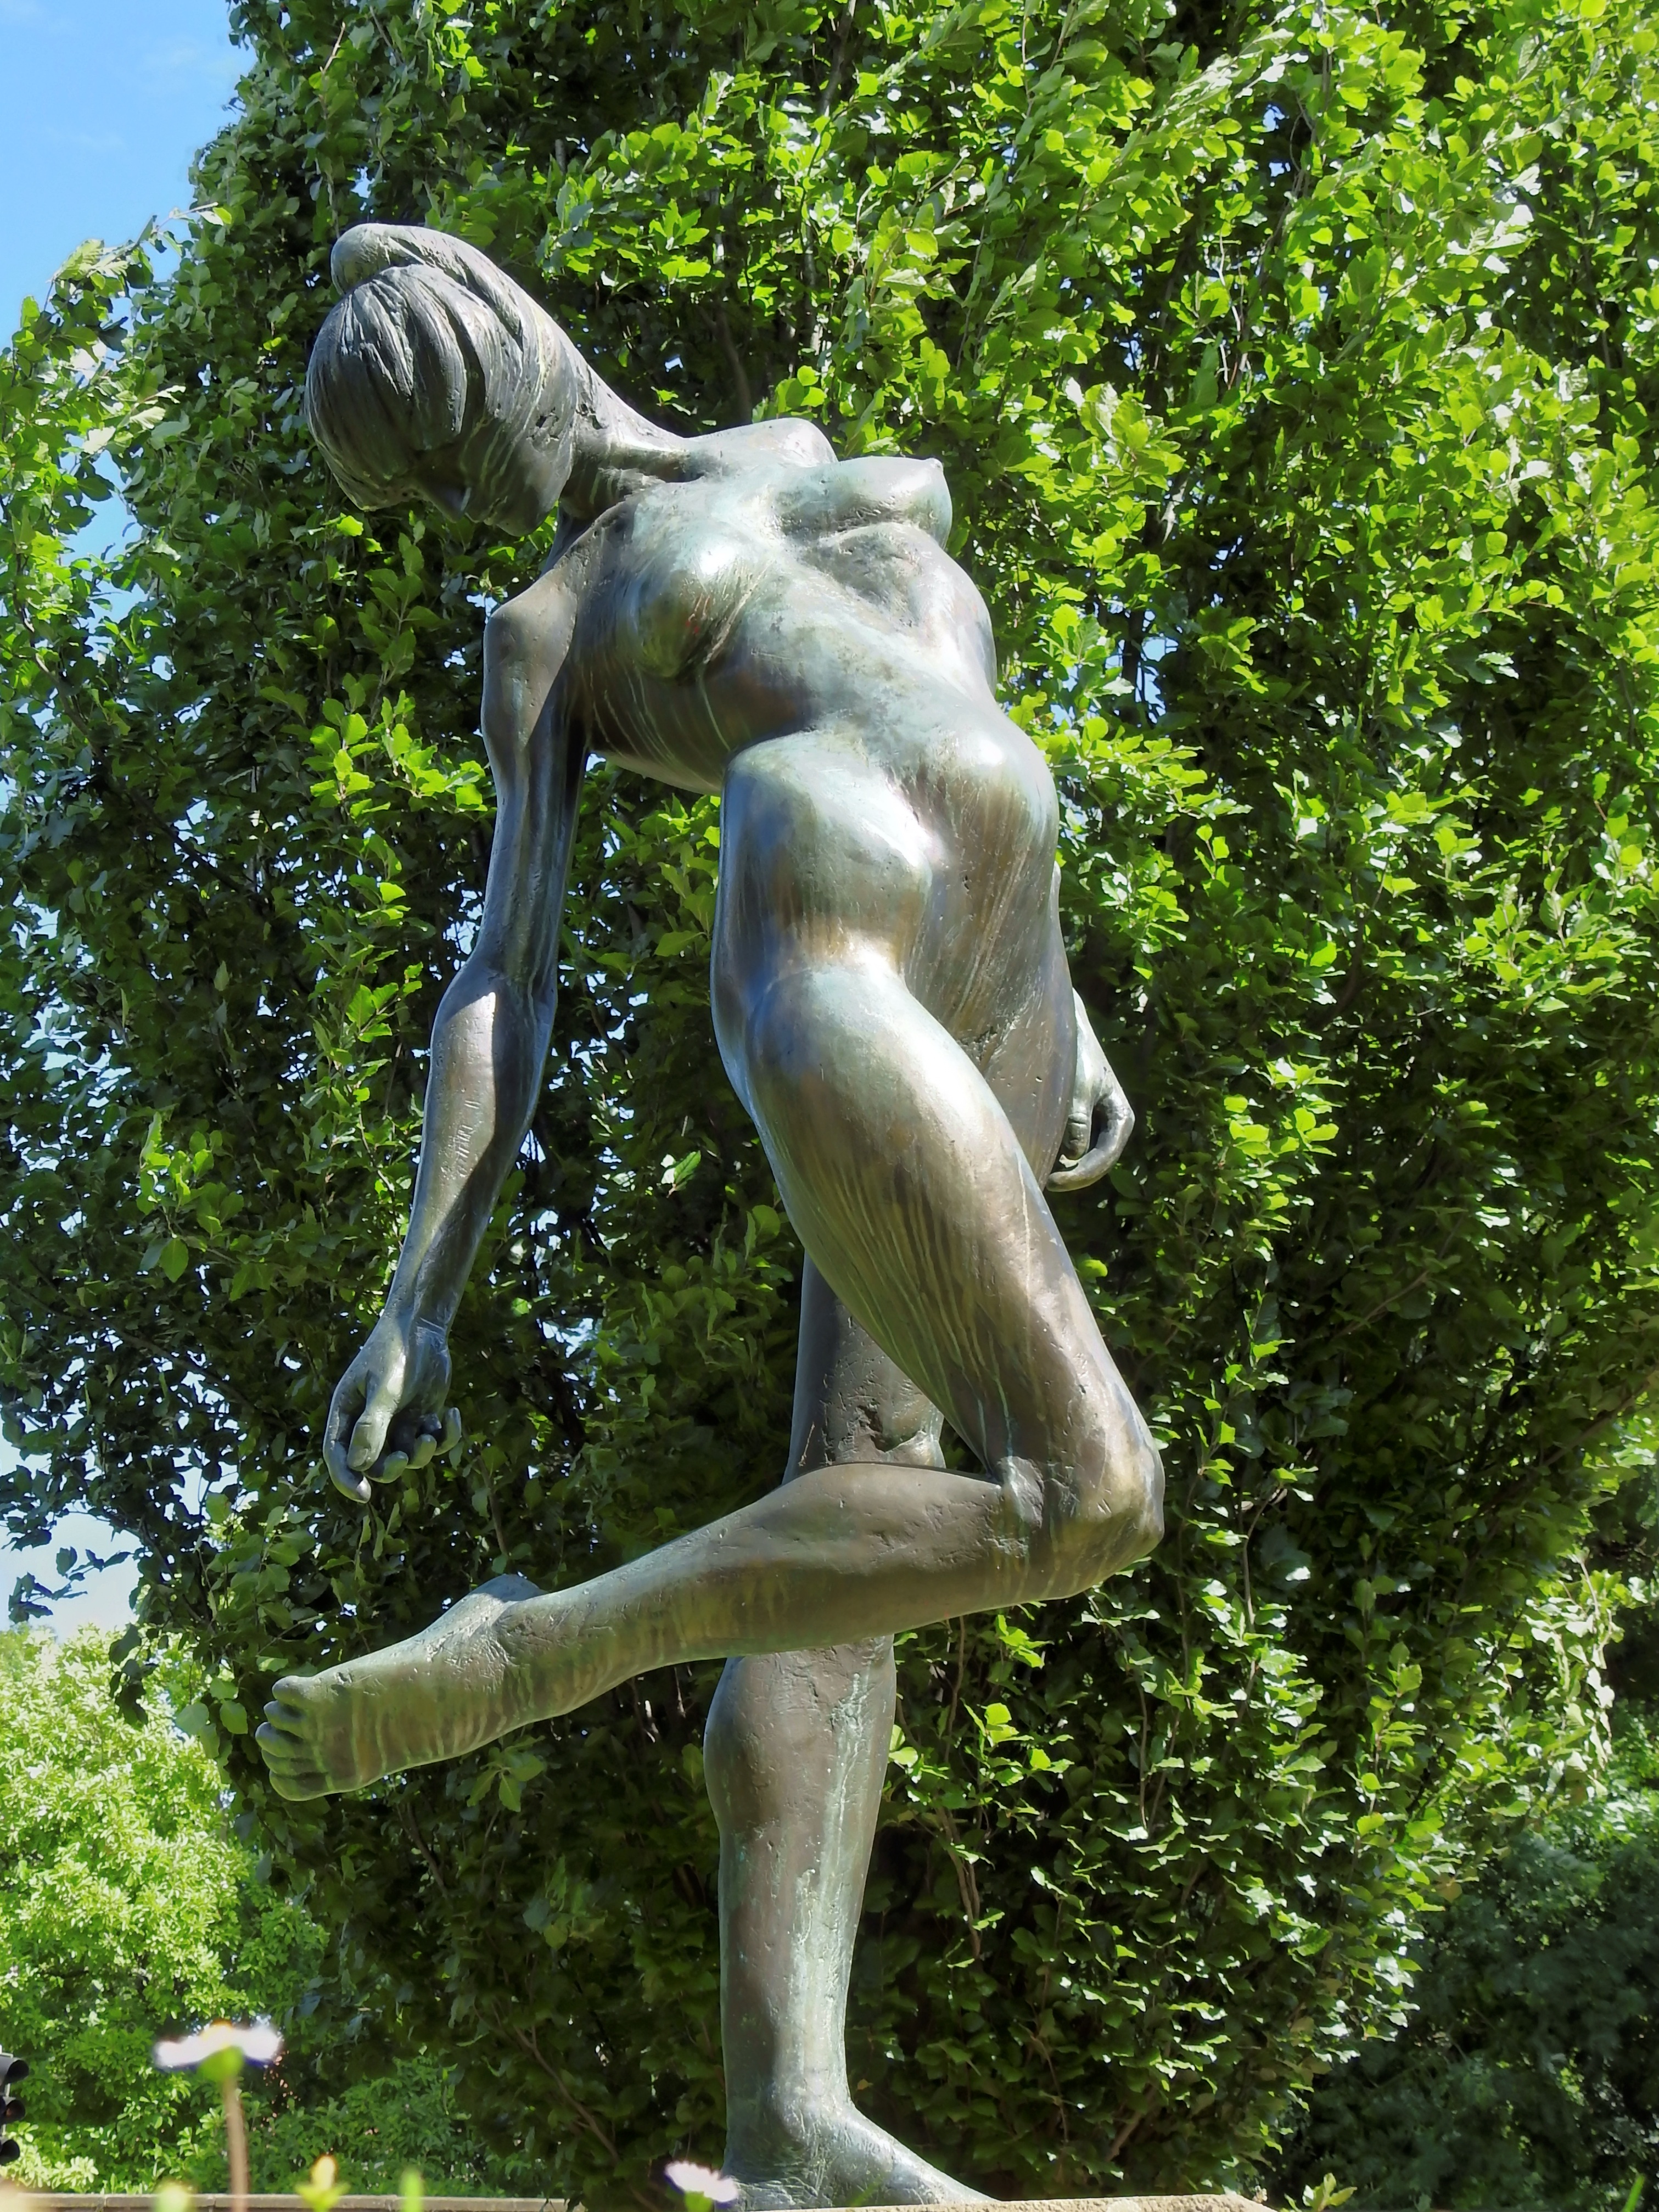
woman, monument, statue, metal, garden, modern, artwork, fig, sculpture, art, achitecture, bronze, water feature, sheet metal art